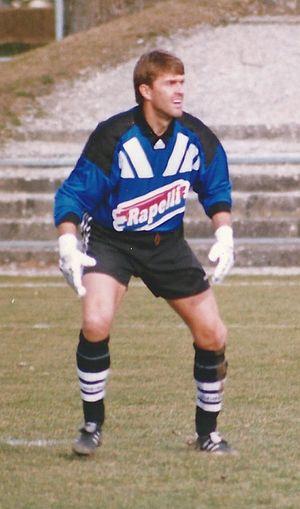
Le footballeur suisse Martin Brunner.
Martin Brunner est un gardien, puis entraîneur de football suisse né le 23 avril 1963.